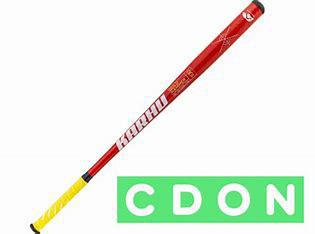
Brand: Karhu
Model: 100